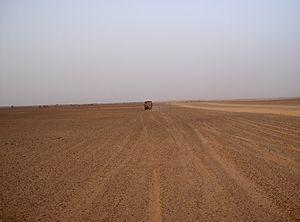
Tindouf est une commune de l'Ouest de l'Algérie. Elle dépend administrativement de la wilaya de Tindouf, dont elle est le chef-lieu. La ville se situe à 1 460 km au sud-ouest d'Alger. En 2008, sa population est de 45 966 habitants, auxquels s'ajoutent 90 000 réfugiés sahraouis.